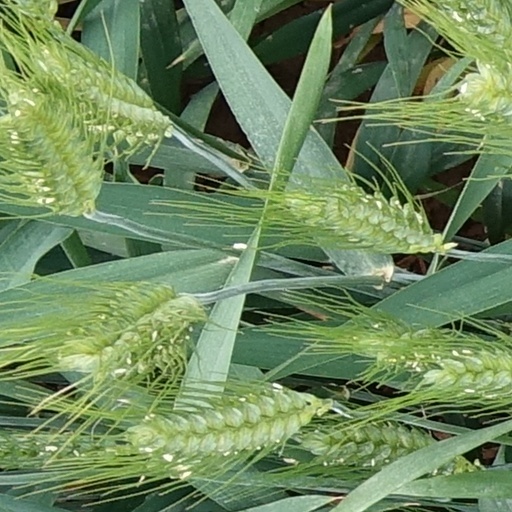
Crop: wheat